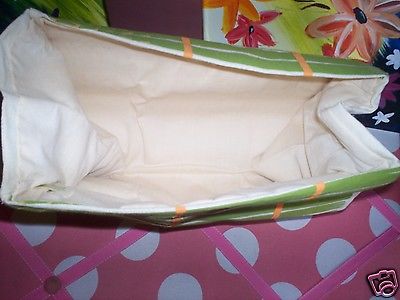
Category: toaster